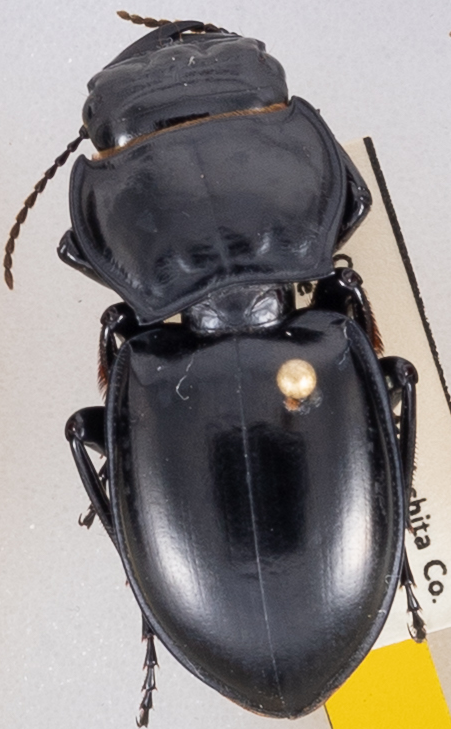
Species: Pasimachus californicus
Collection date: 2021-09-22
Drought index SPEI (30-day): -1.28
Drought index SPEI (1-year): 0.32
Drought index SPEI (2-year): -0.39